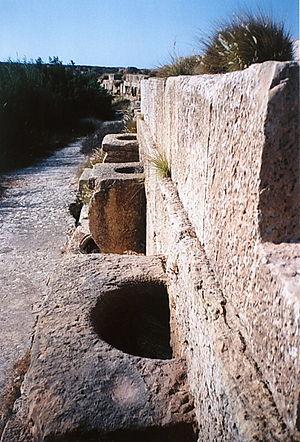
Quai Sud du port de Leptis Magna
Les ports antiques sont les premières installations portuaires apparues avec le développement de la marine. Ils sont attestés chez les Grecs et les Romains, mais aussi chez les Puniques, chez les Minoens, en Égypte ancienne...
Cette liste des ports antiques a pour objectif de recenser l'ensemble des ports de l'Antiquité présentant de notables vestiges, en renvoyant autant que possible aux articles détaillés existant sur Wikipedia. Ils sont classés par pays du pourtour méditerranéen et par origine culturelle. Certains de ces ports sont encore en activité ; d'autres sont envasés ou ensablés, parfois loin à l'intérieur des terres ou, au contraire, submergés.
Leptis Magna ou Lepcis Magna était une des villes importantes de la république de Carthage avant de devenir romaine.